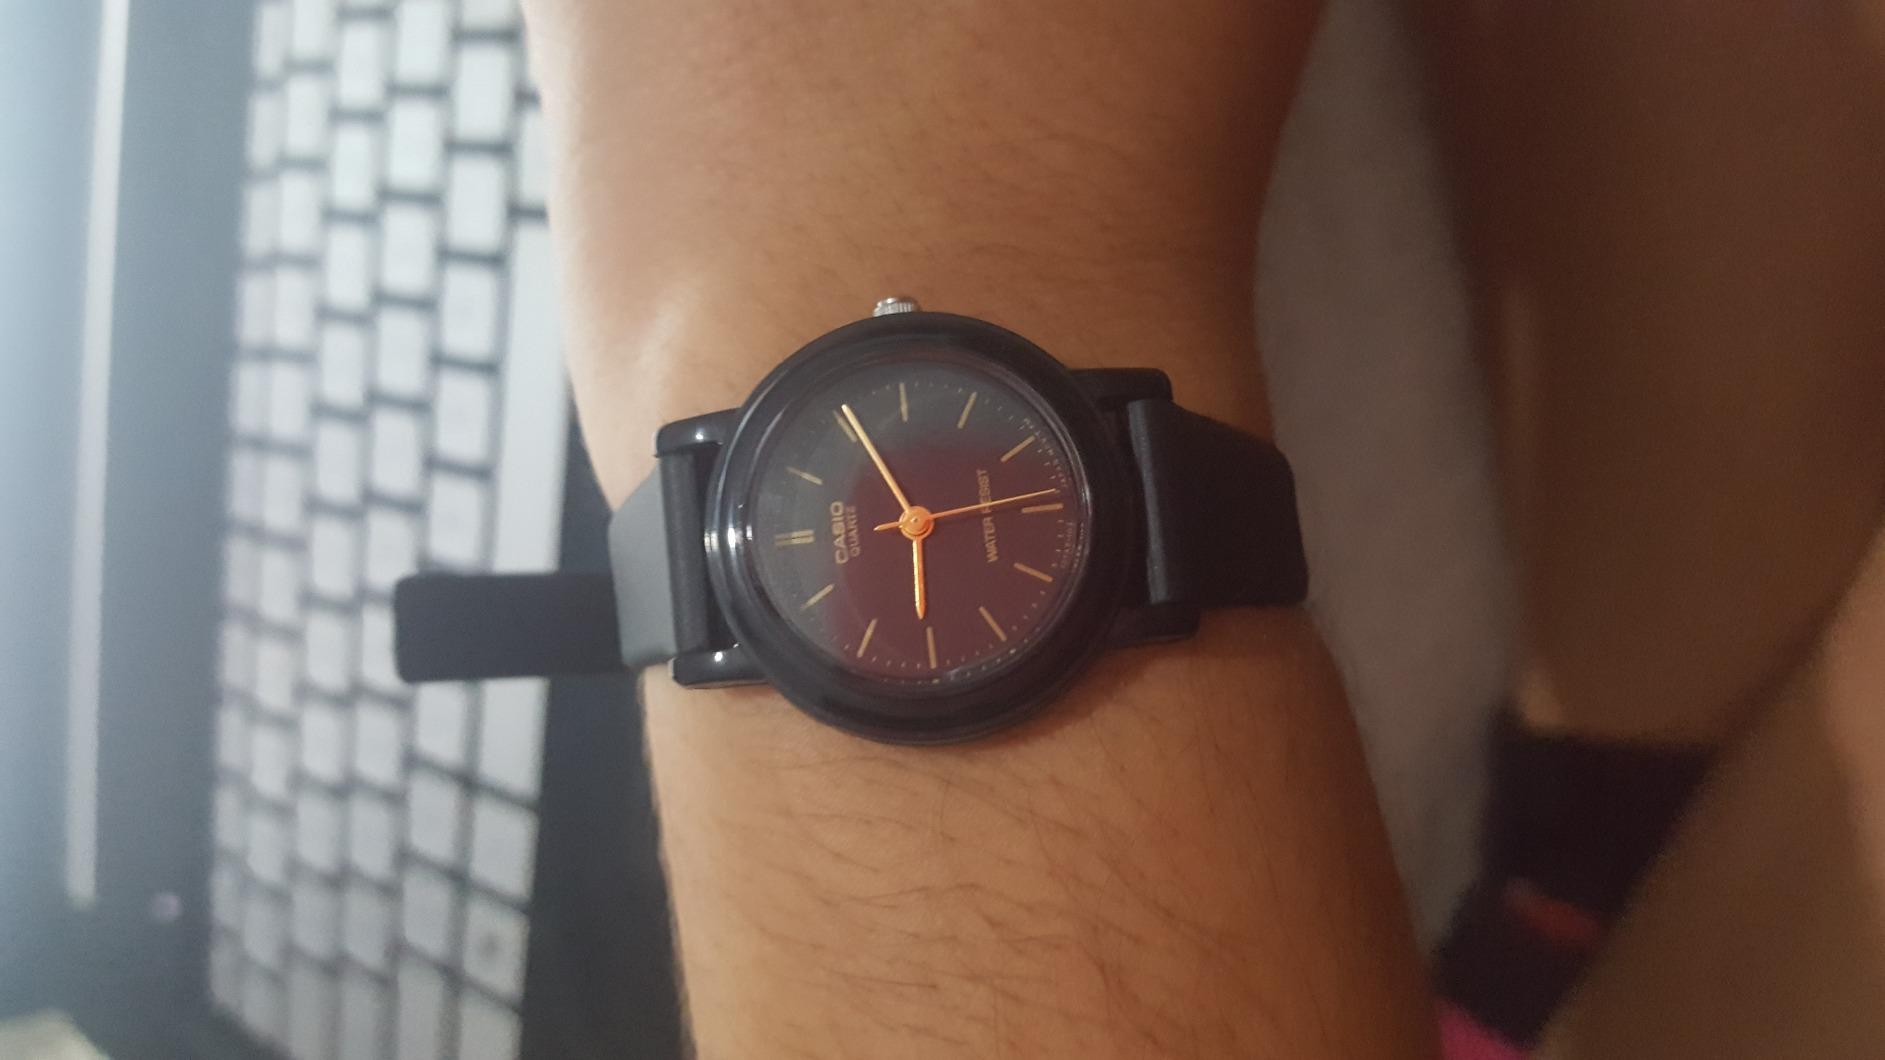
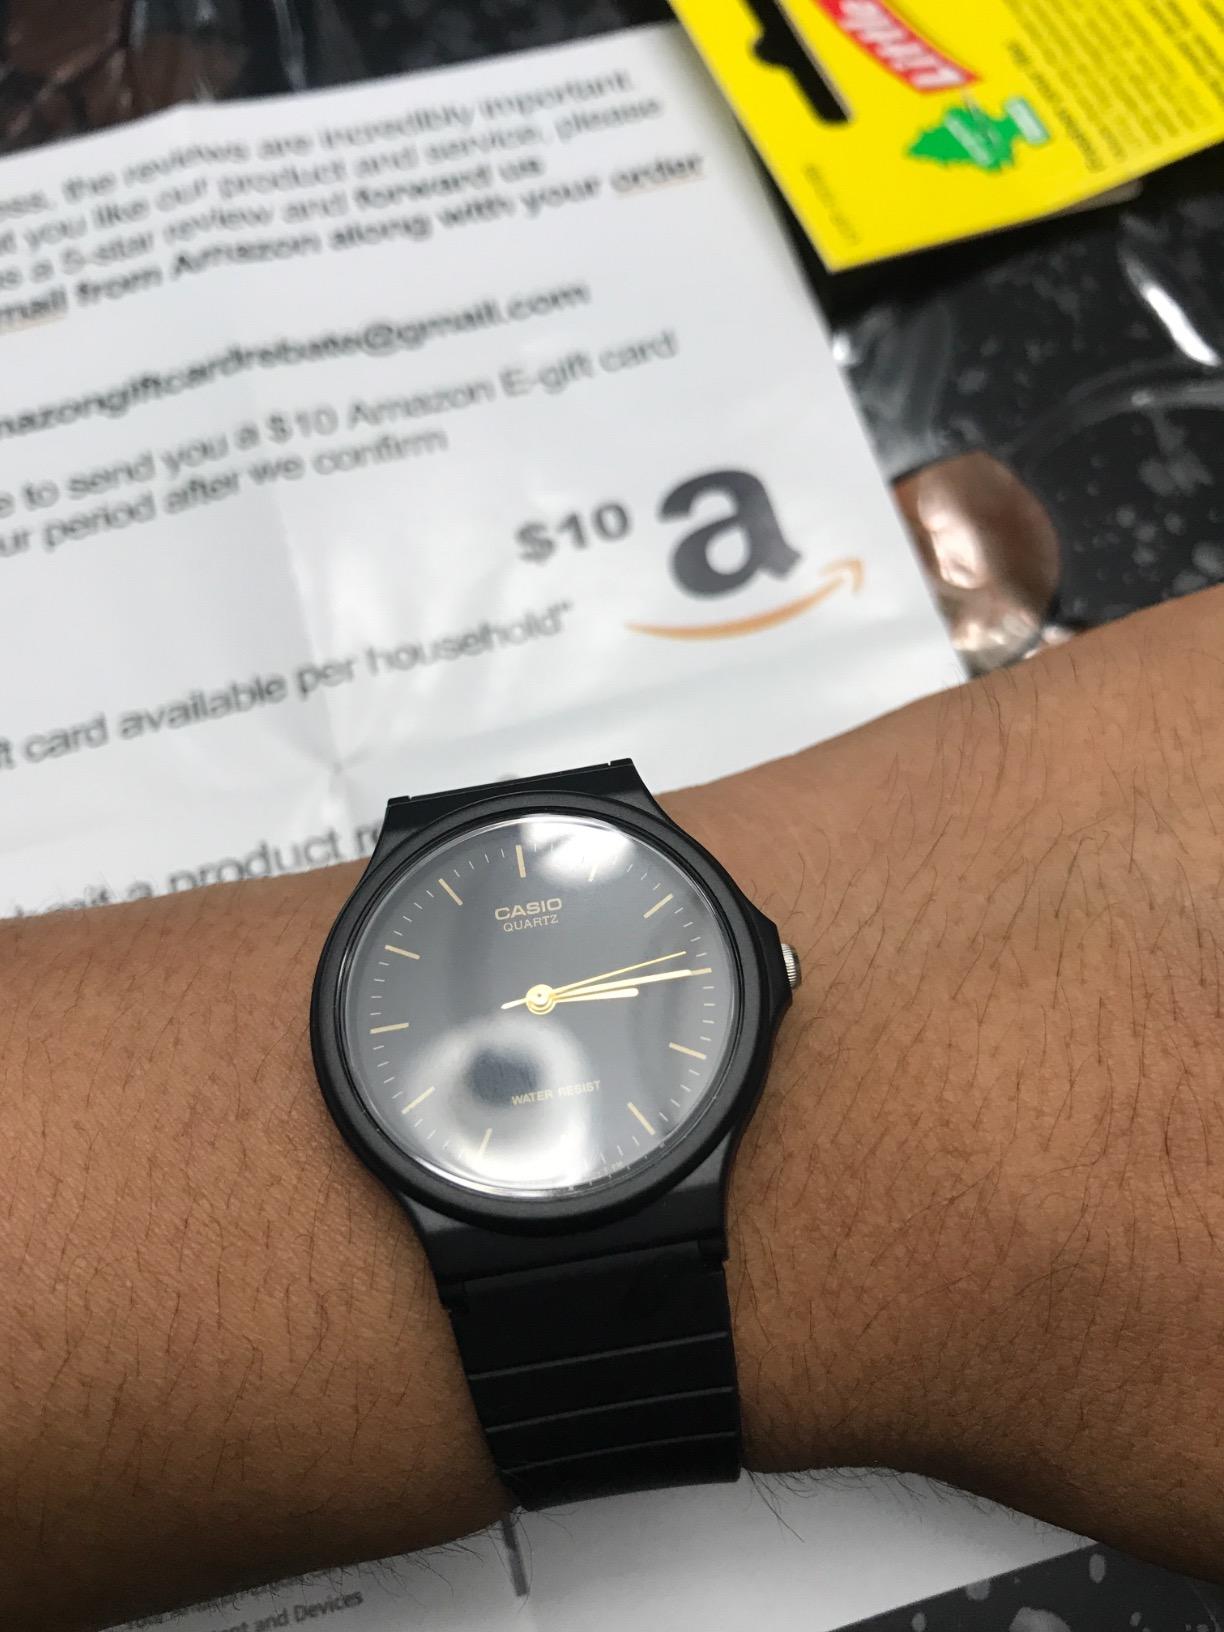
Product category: accessories_watch
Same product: no